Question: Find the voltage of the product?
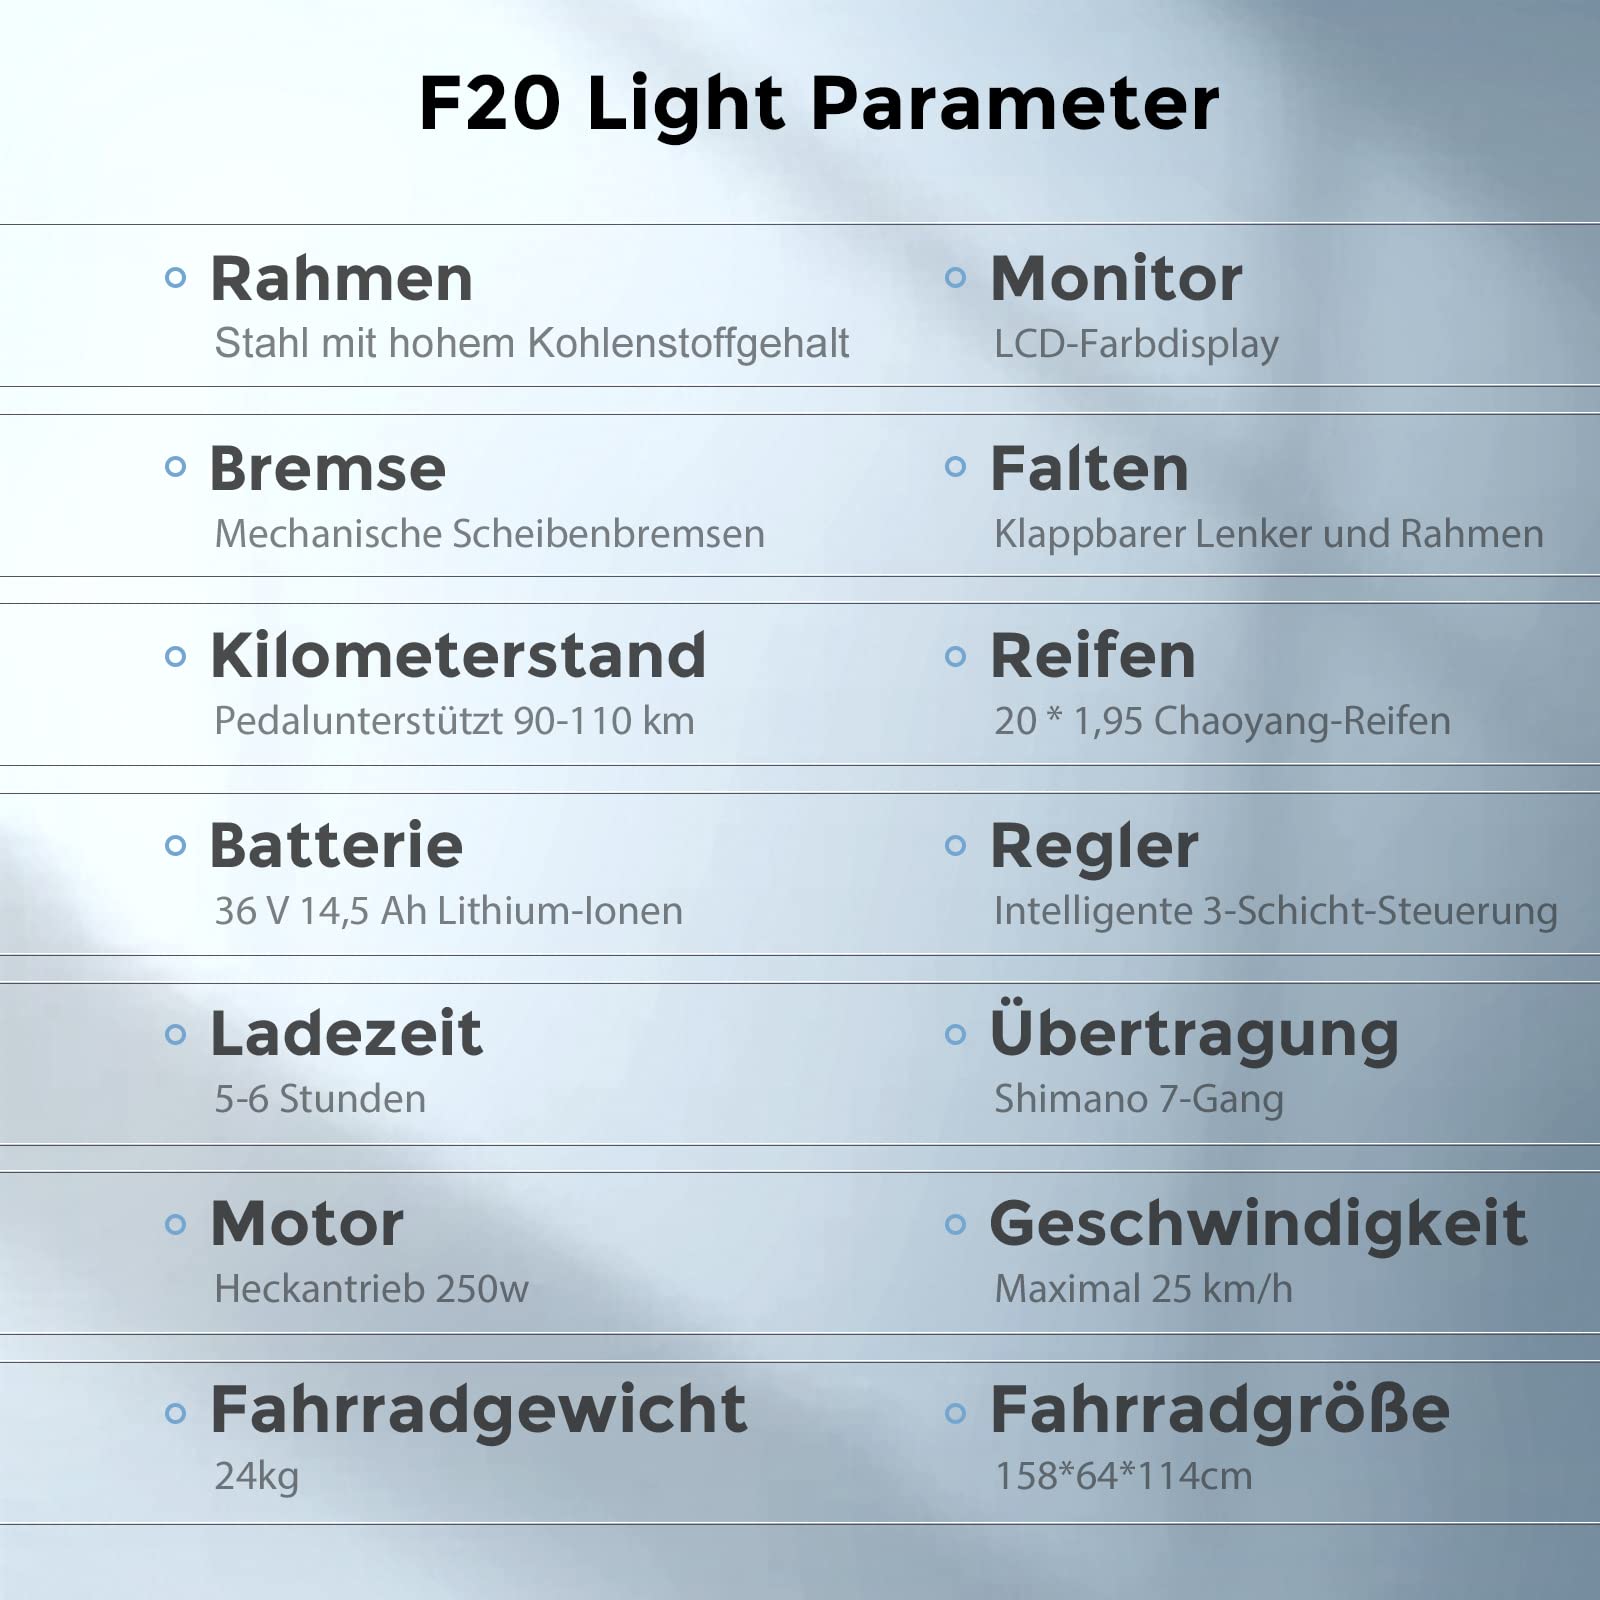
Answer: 36.0 volt